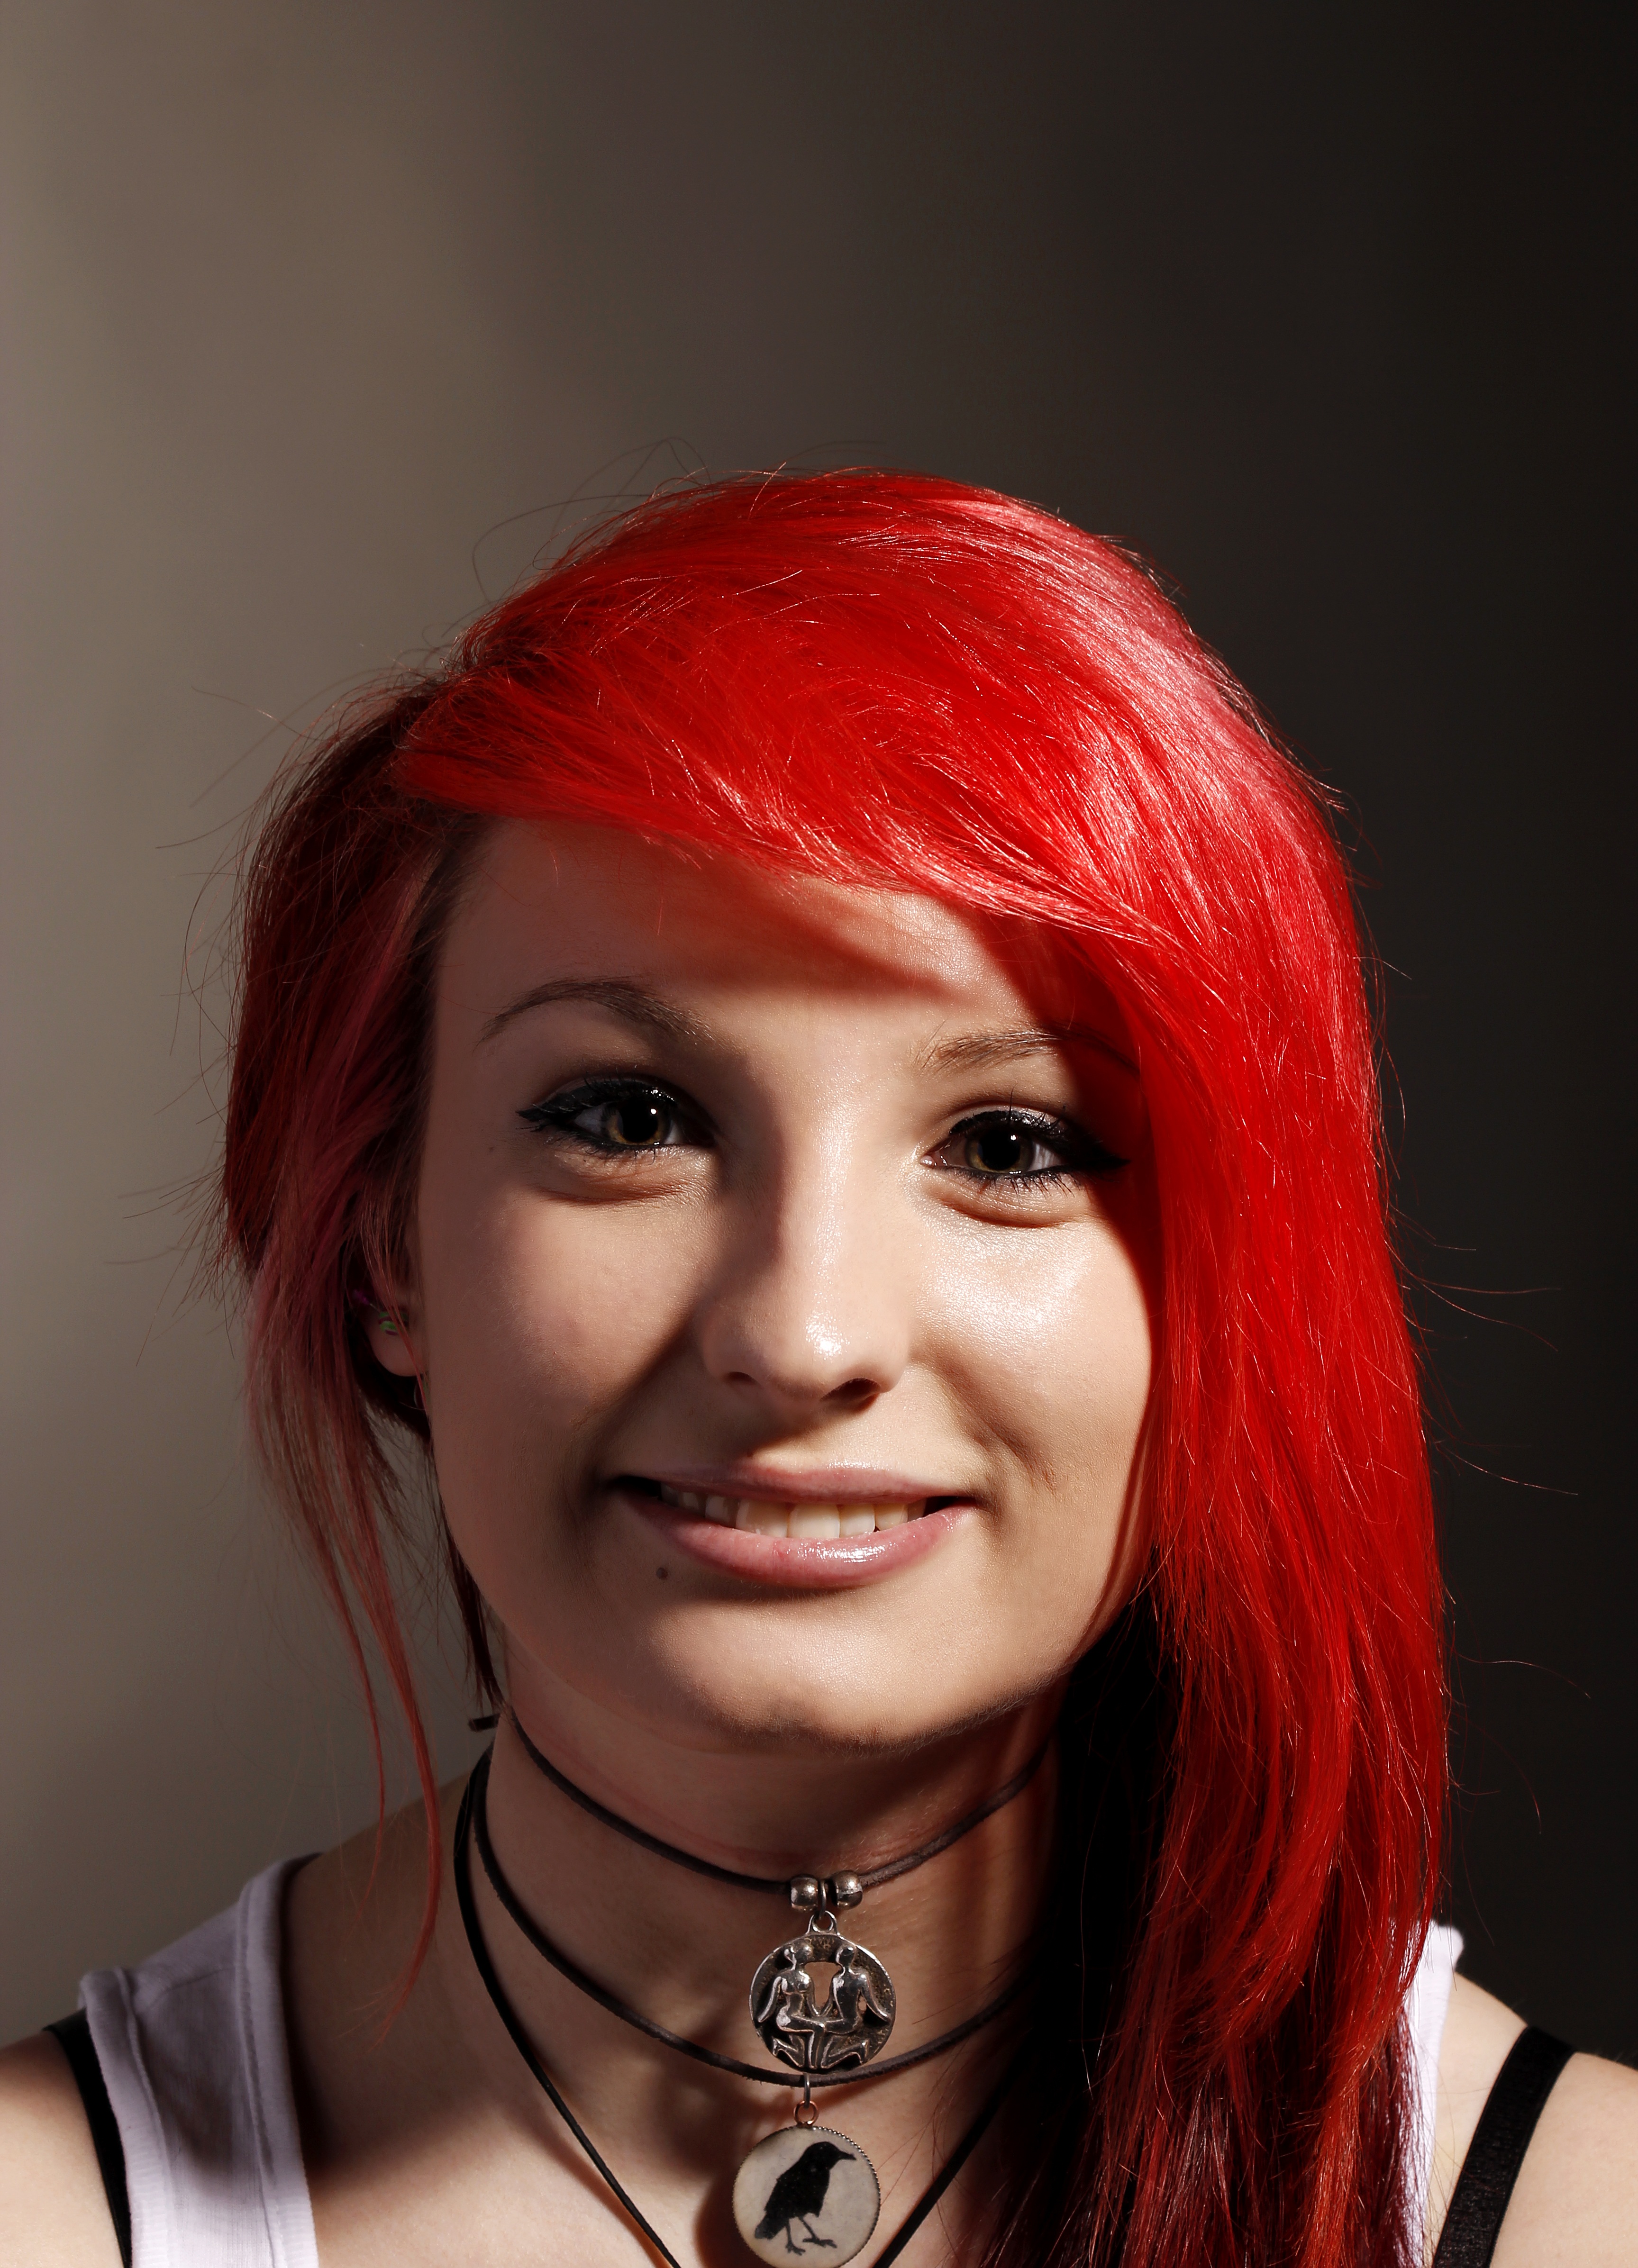
hair, portrait, model, red, color, clothing, pink, hairstyle, long hair, red hair, black hair, face, girls, triangle, eye, head, beauty, organ, costume, brown hair, hair coloring, human hair color